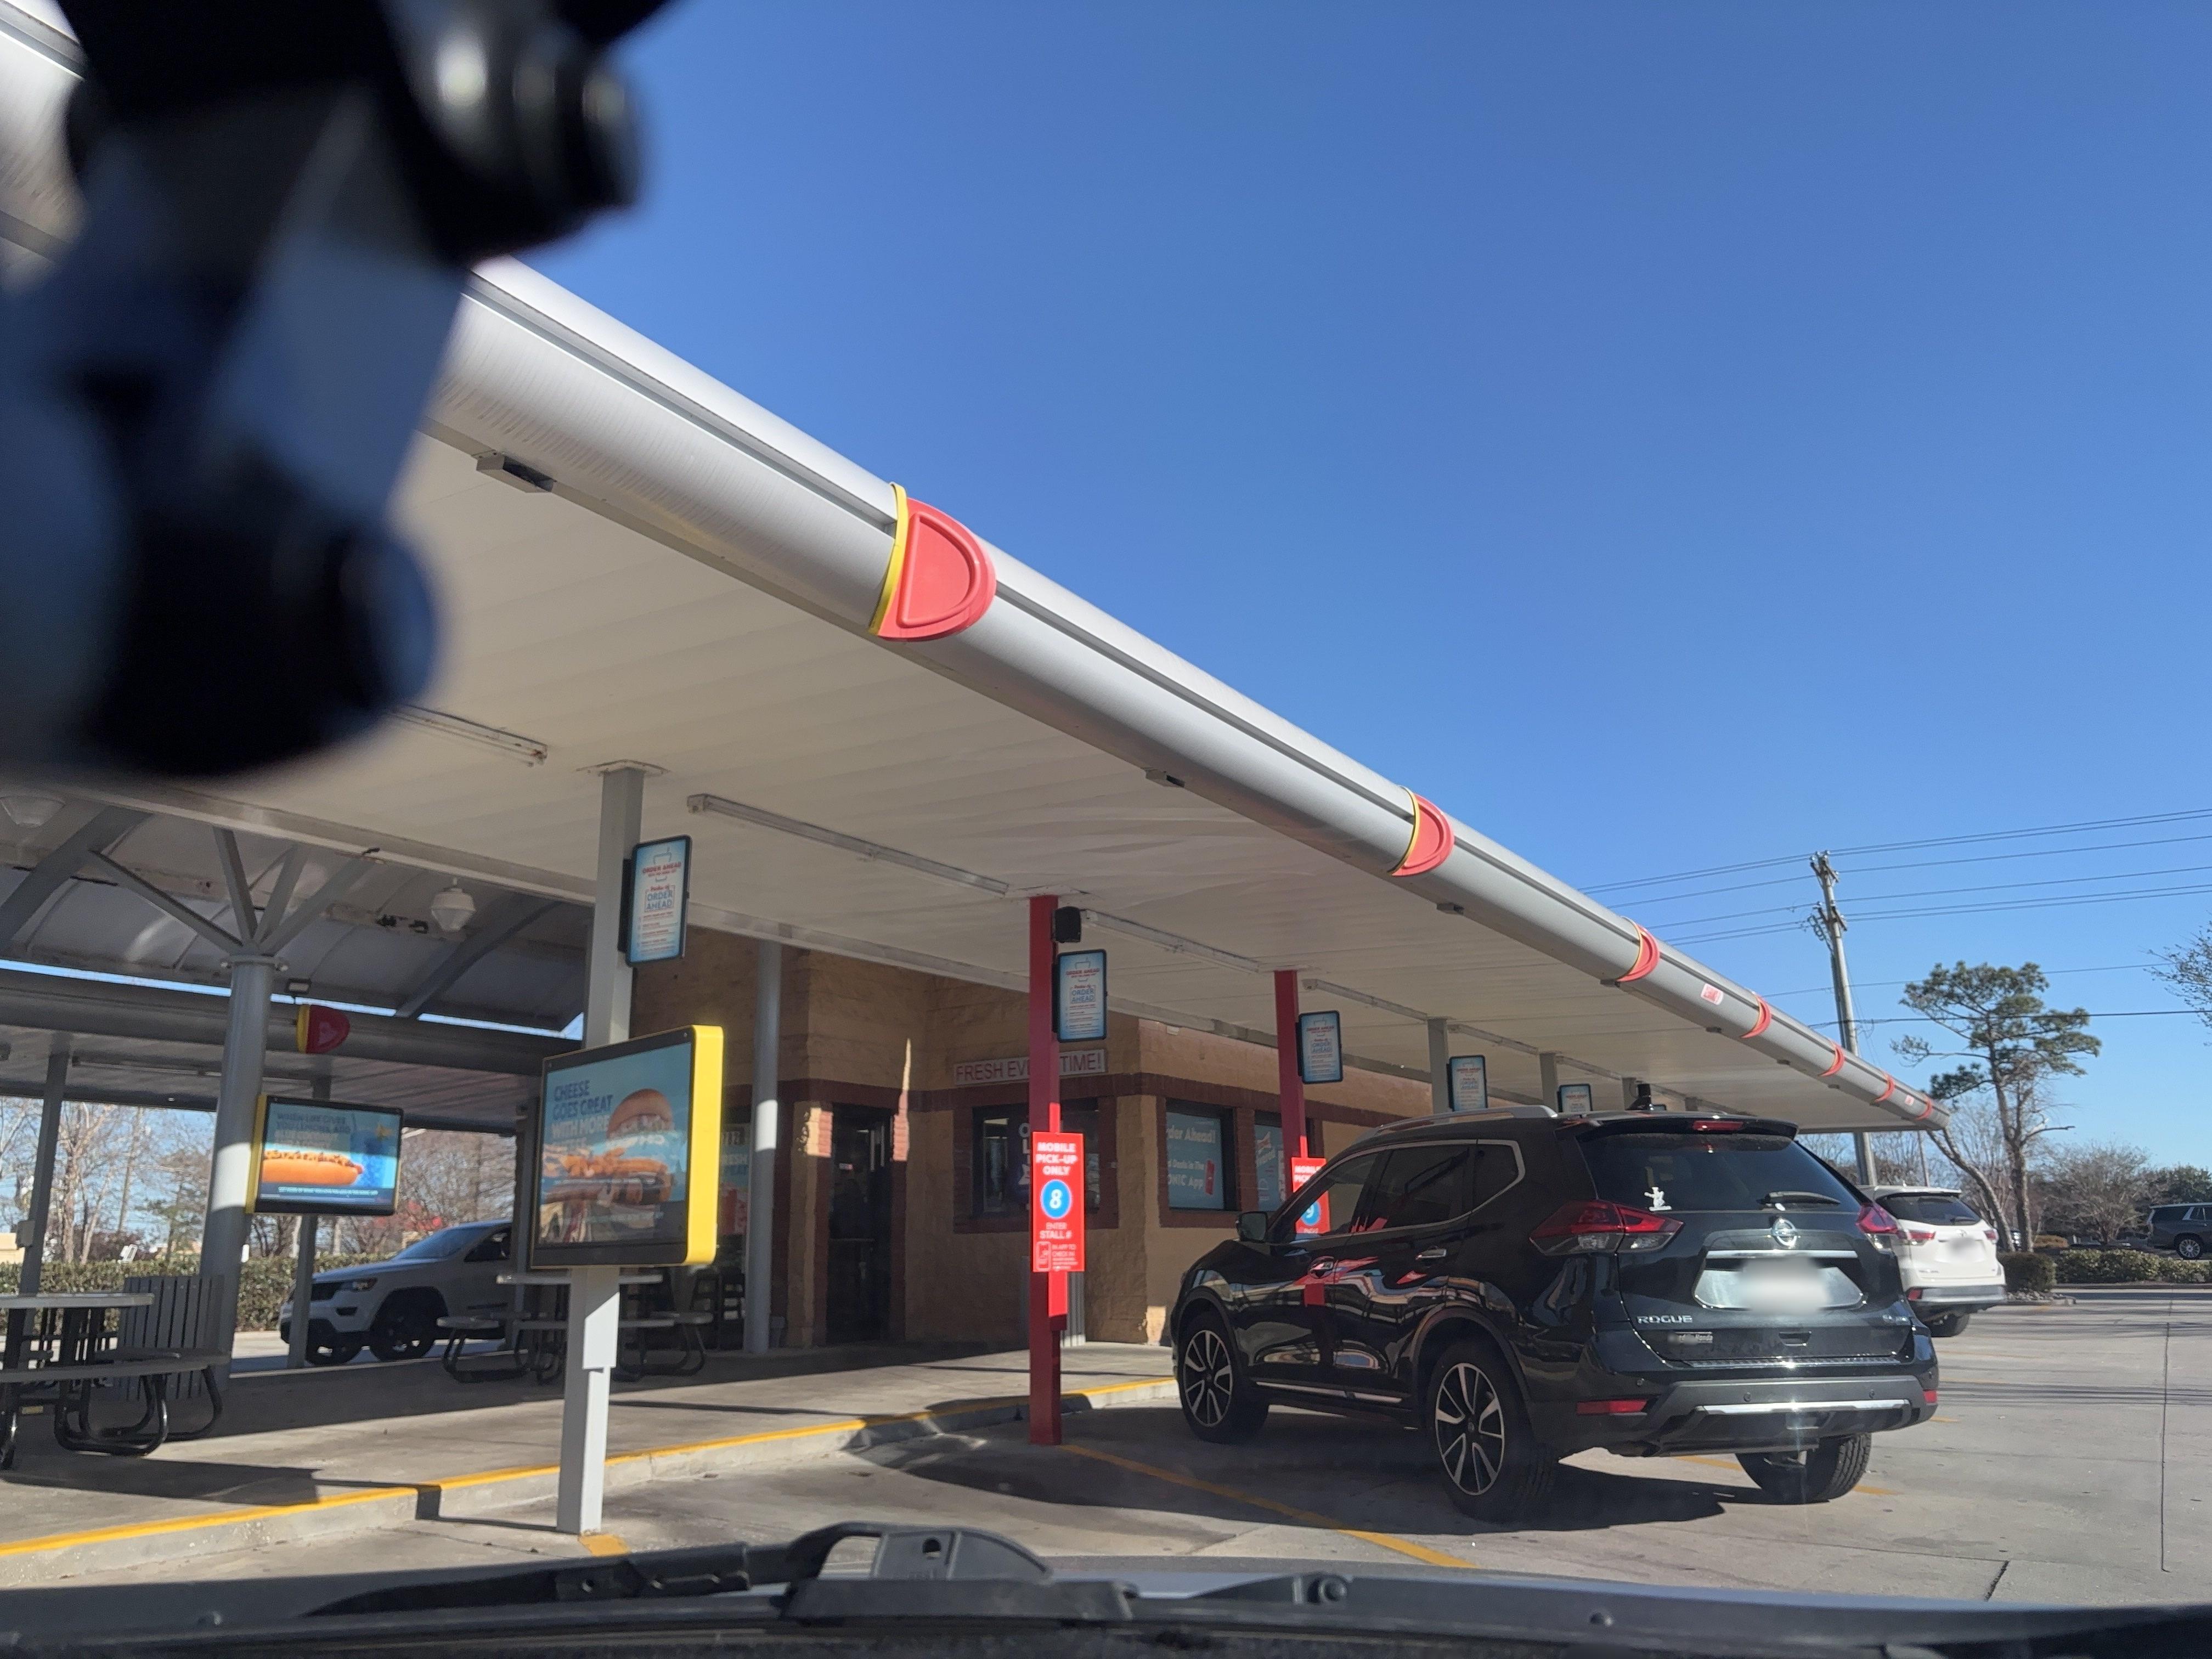
Feature: EV Charger
State: South Carolina
Country: United States